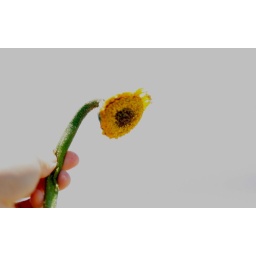
flower in the sand